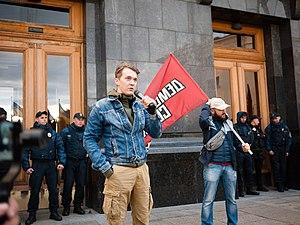
Hache Démocratique est un parti politique ukrainien, fondé en 2018, officiellement enregistré le 22 mai 2019.